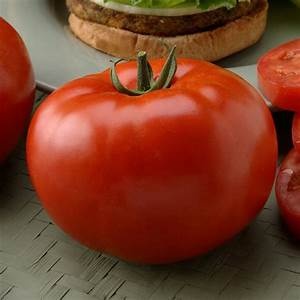
Label: tomato